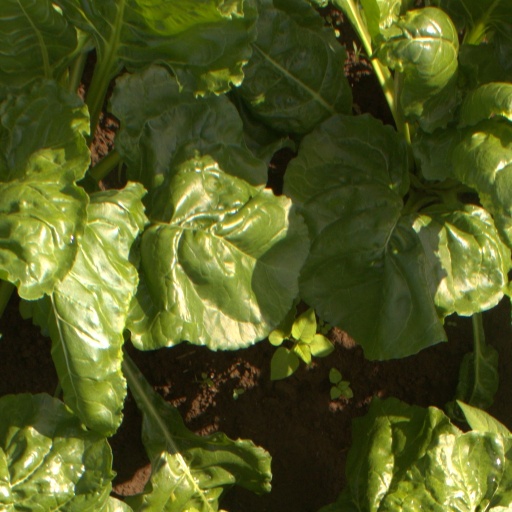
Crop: sugar beet